Answer in natural language. How many Laptops are visible in the scene? Choose between the following options: 3, 2, 4, 1 or 0
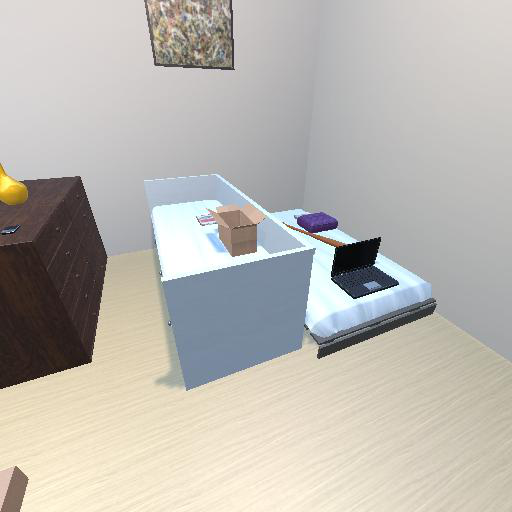
<answer>1</answer>